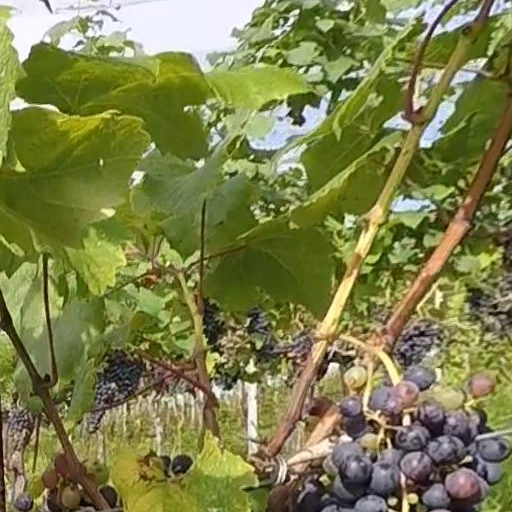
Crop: grape